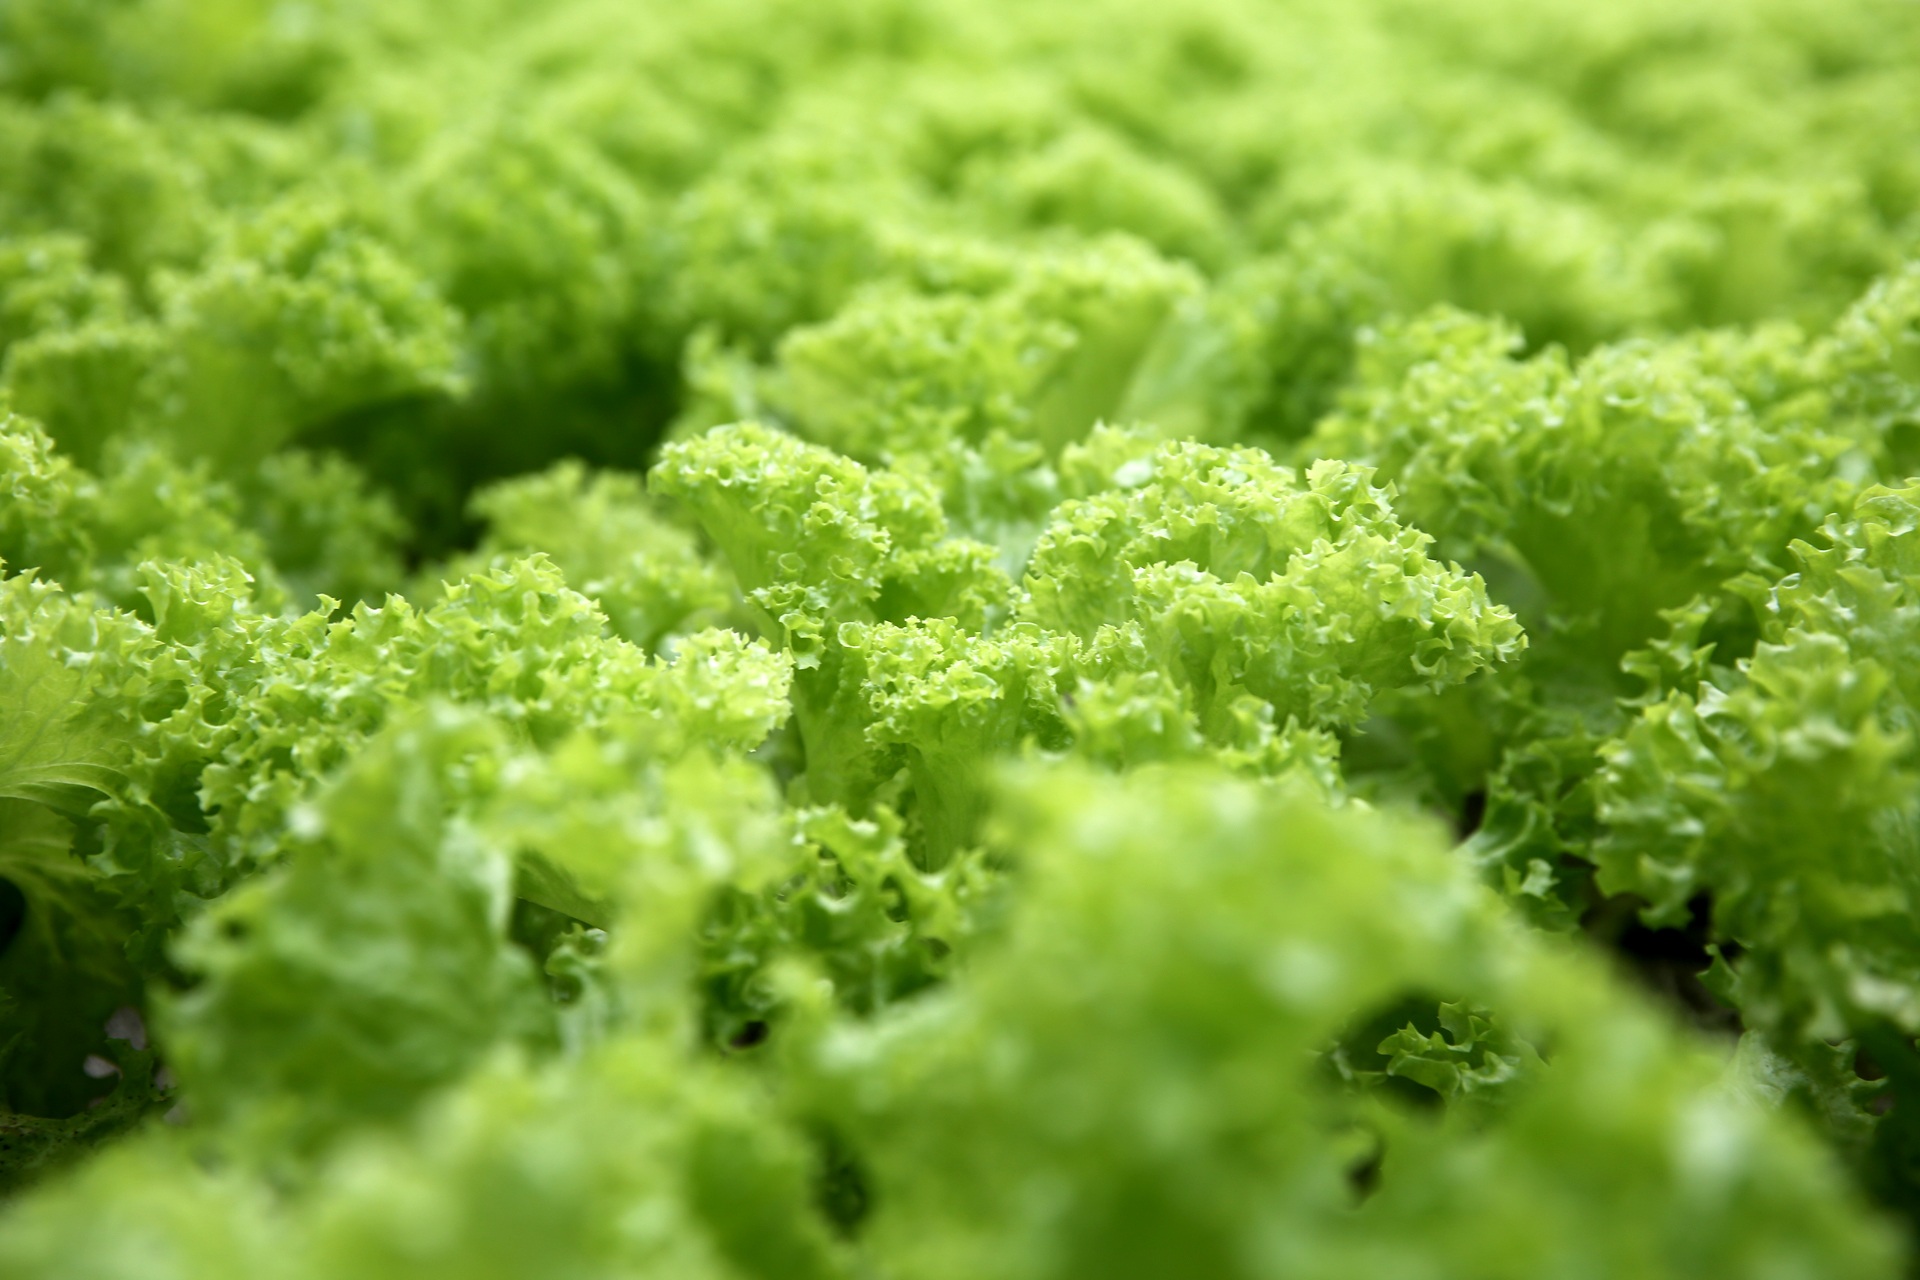
nature, field, food, green, produce, vegetable, fresh, agriculture, healthy, delicious, broccoli, lettuce, greenery, vegetables, vegetarian, leaf vegetable, rapini